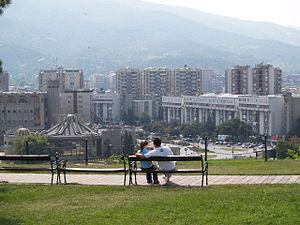
Tsentar ou Centar est une des dix municipalités spéciales qui constituent la ville de Skopje, capitale de la République de Macédoine. Elle comptait en 2002 45 412 habitants et fait 7,52 km².